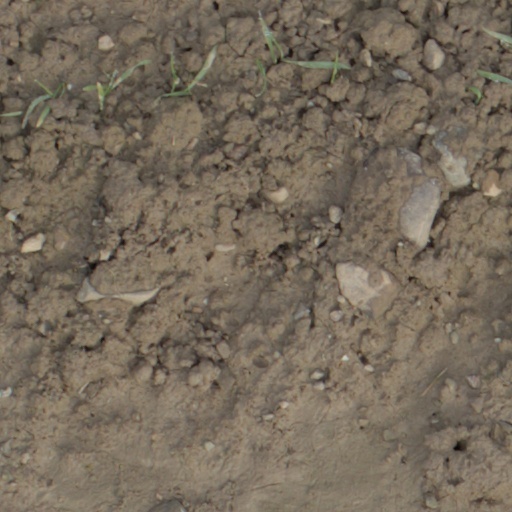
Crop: wheat